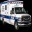
Label: ambulance